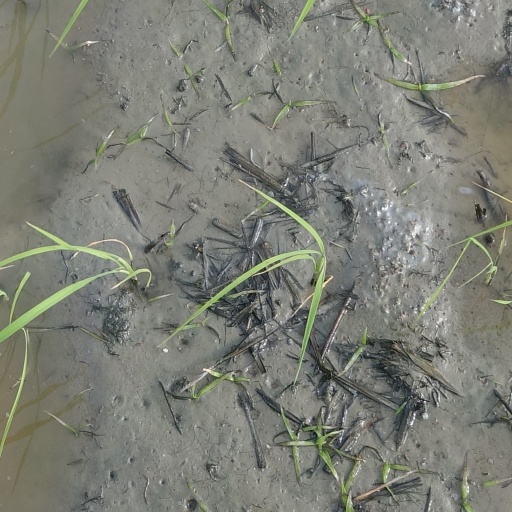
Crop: rice